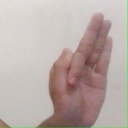
अक्षर: फ